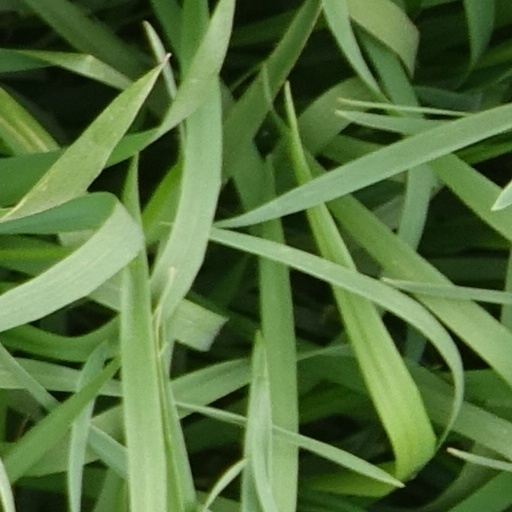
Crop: wheat